Sky position (RA, Dec in degrees): 232.81, 6.497
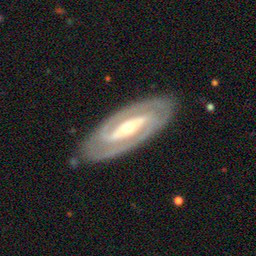
Galaxy morphology: Barred Spiral Galaxies